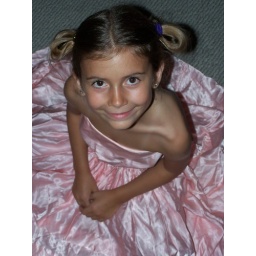
B was playing with her dress up clothes.  Taken while I stood above her, standing in a chair